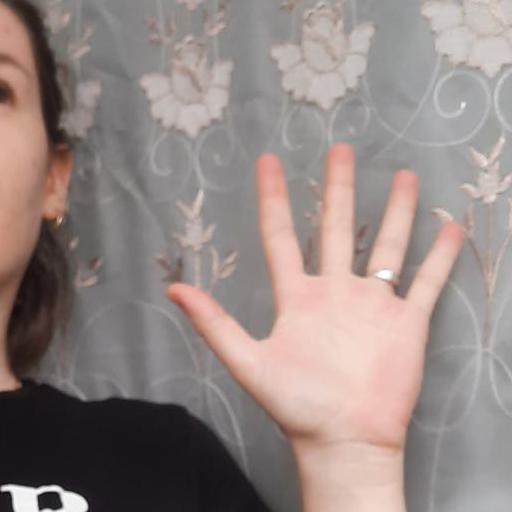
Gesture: palm